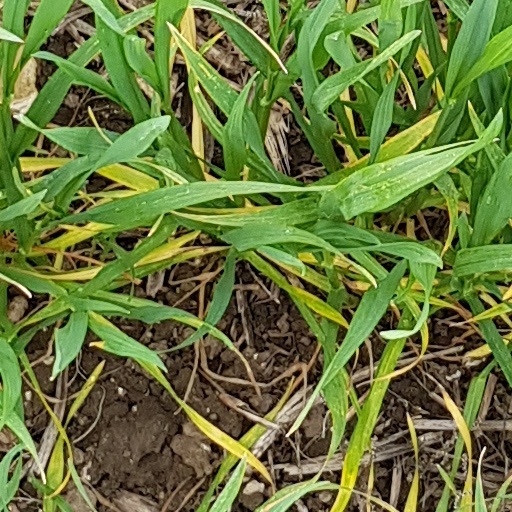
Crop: wheat